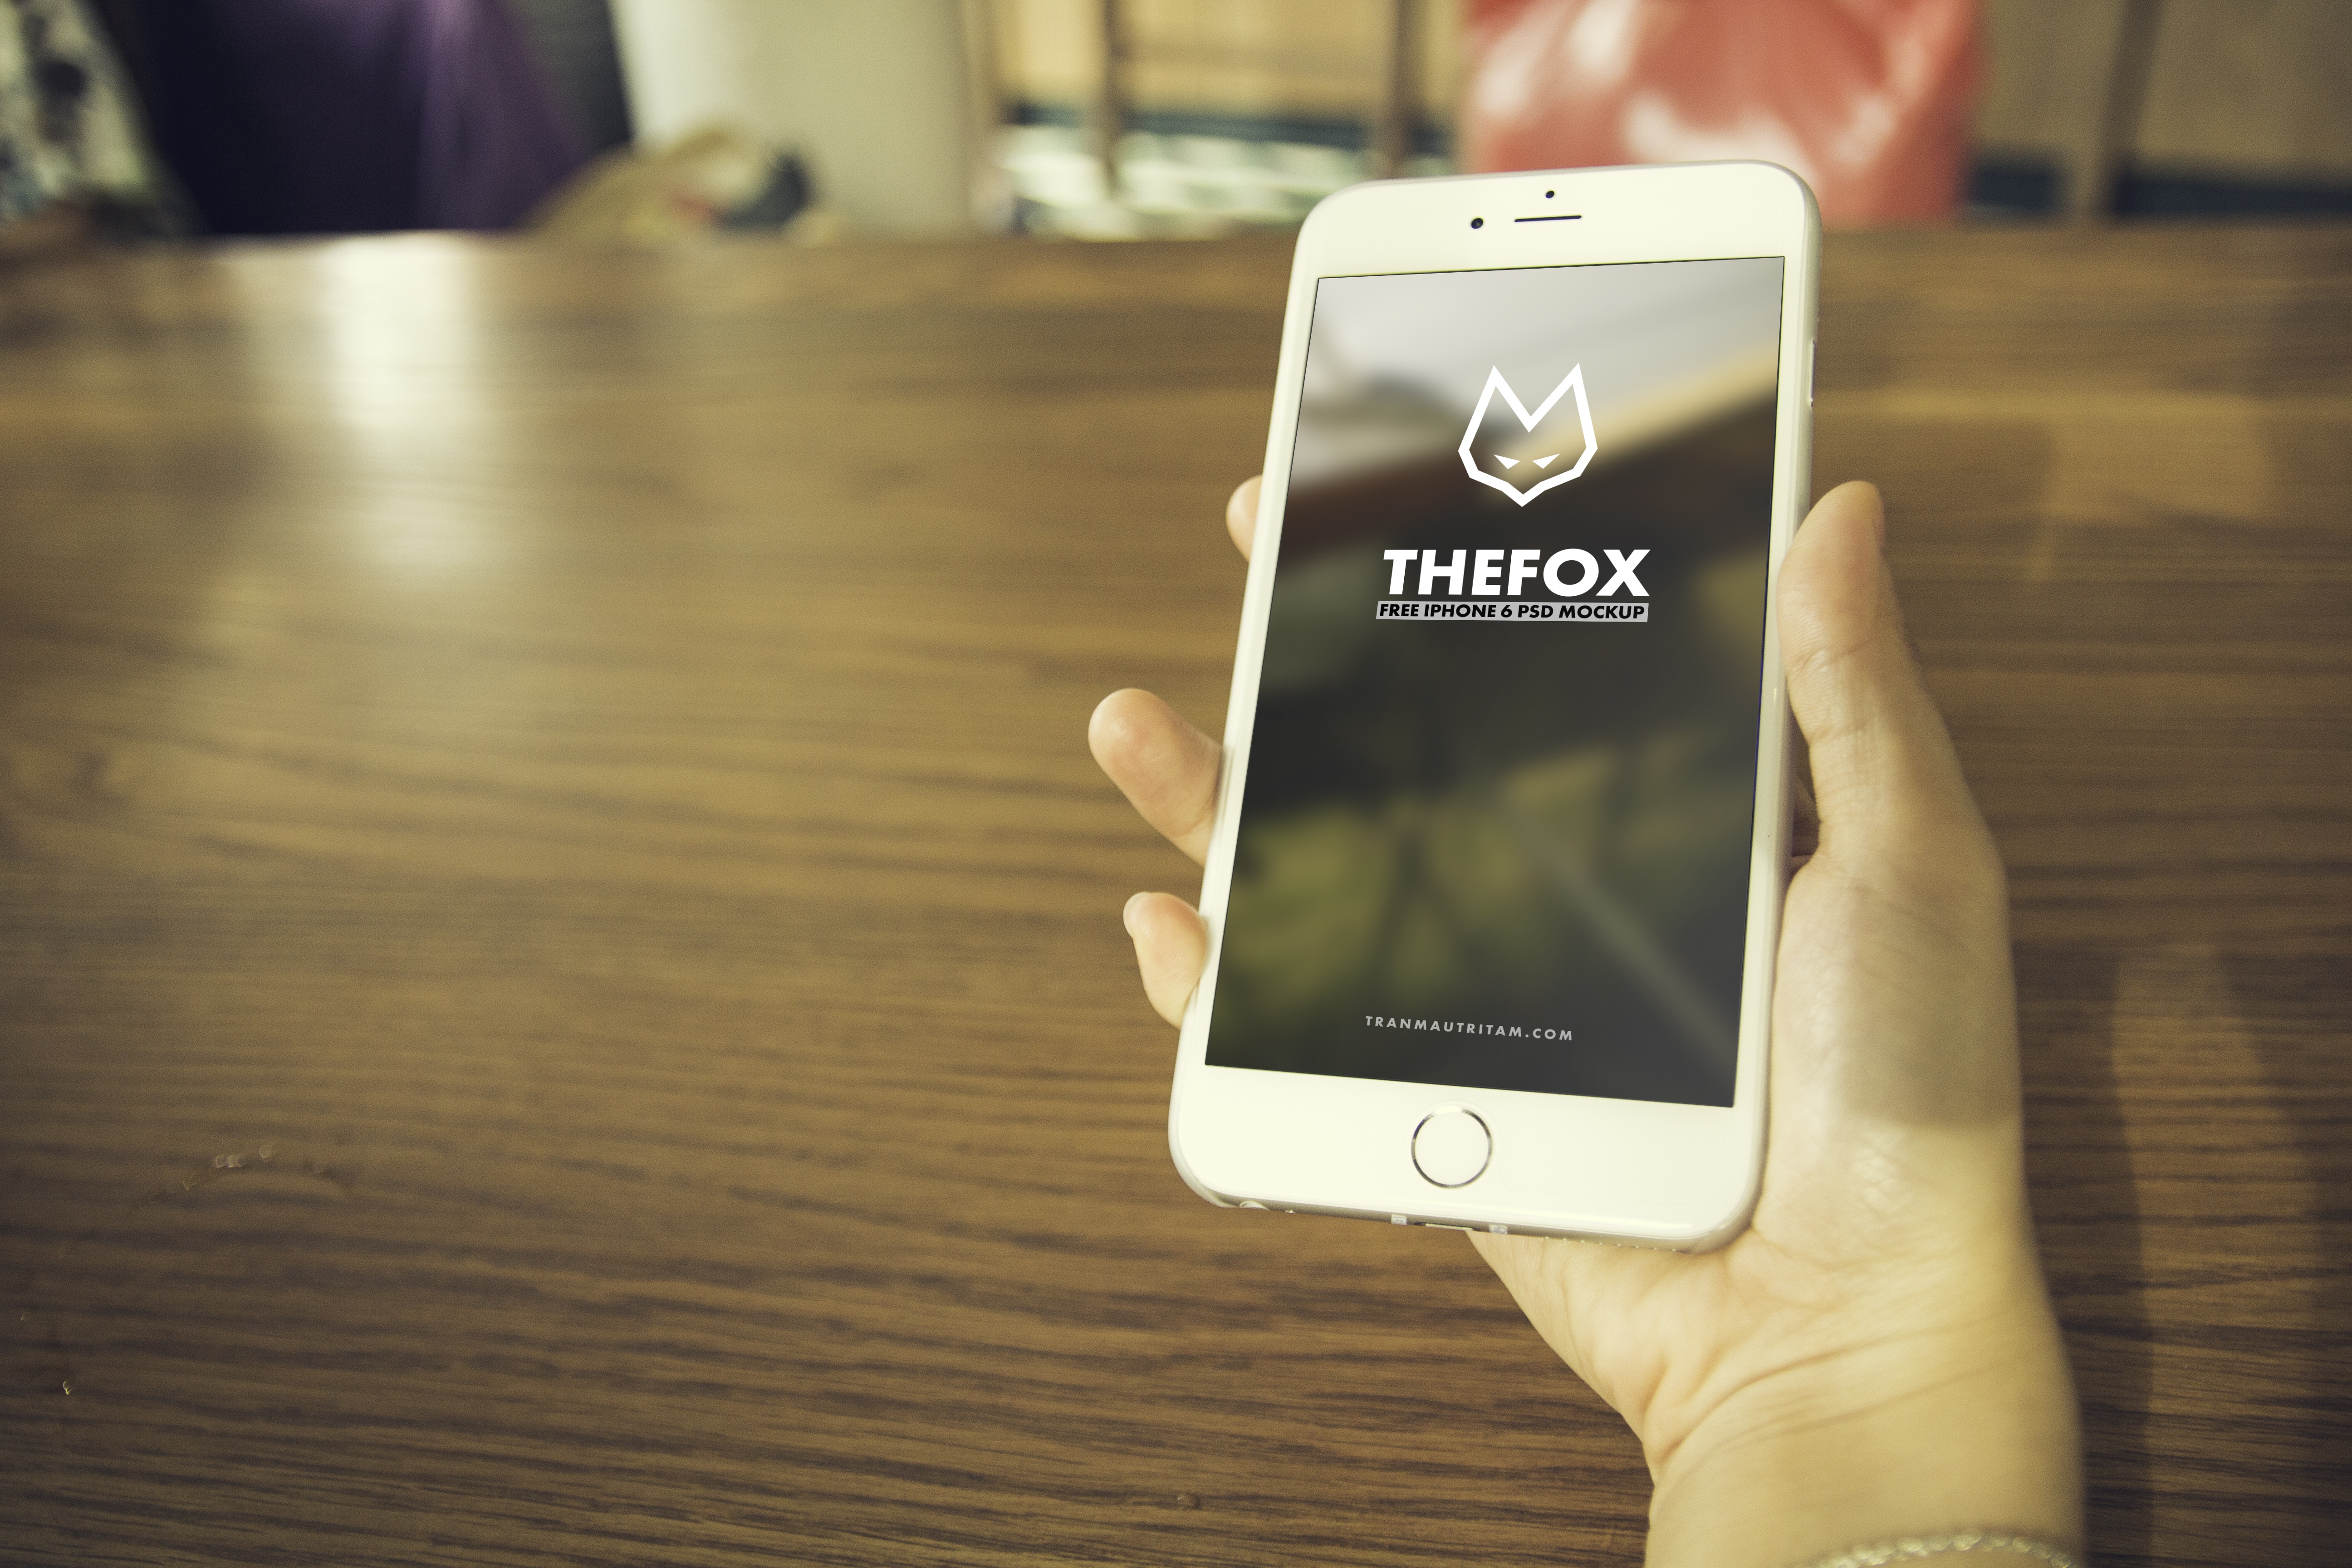
iphone, smartphone, mobile, writing, hand, screen, technology, finger, phone, telephone, gadget, mobile phone, brand, smart phone, display, smart, portable communications device